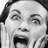
Emotion: surprise